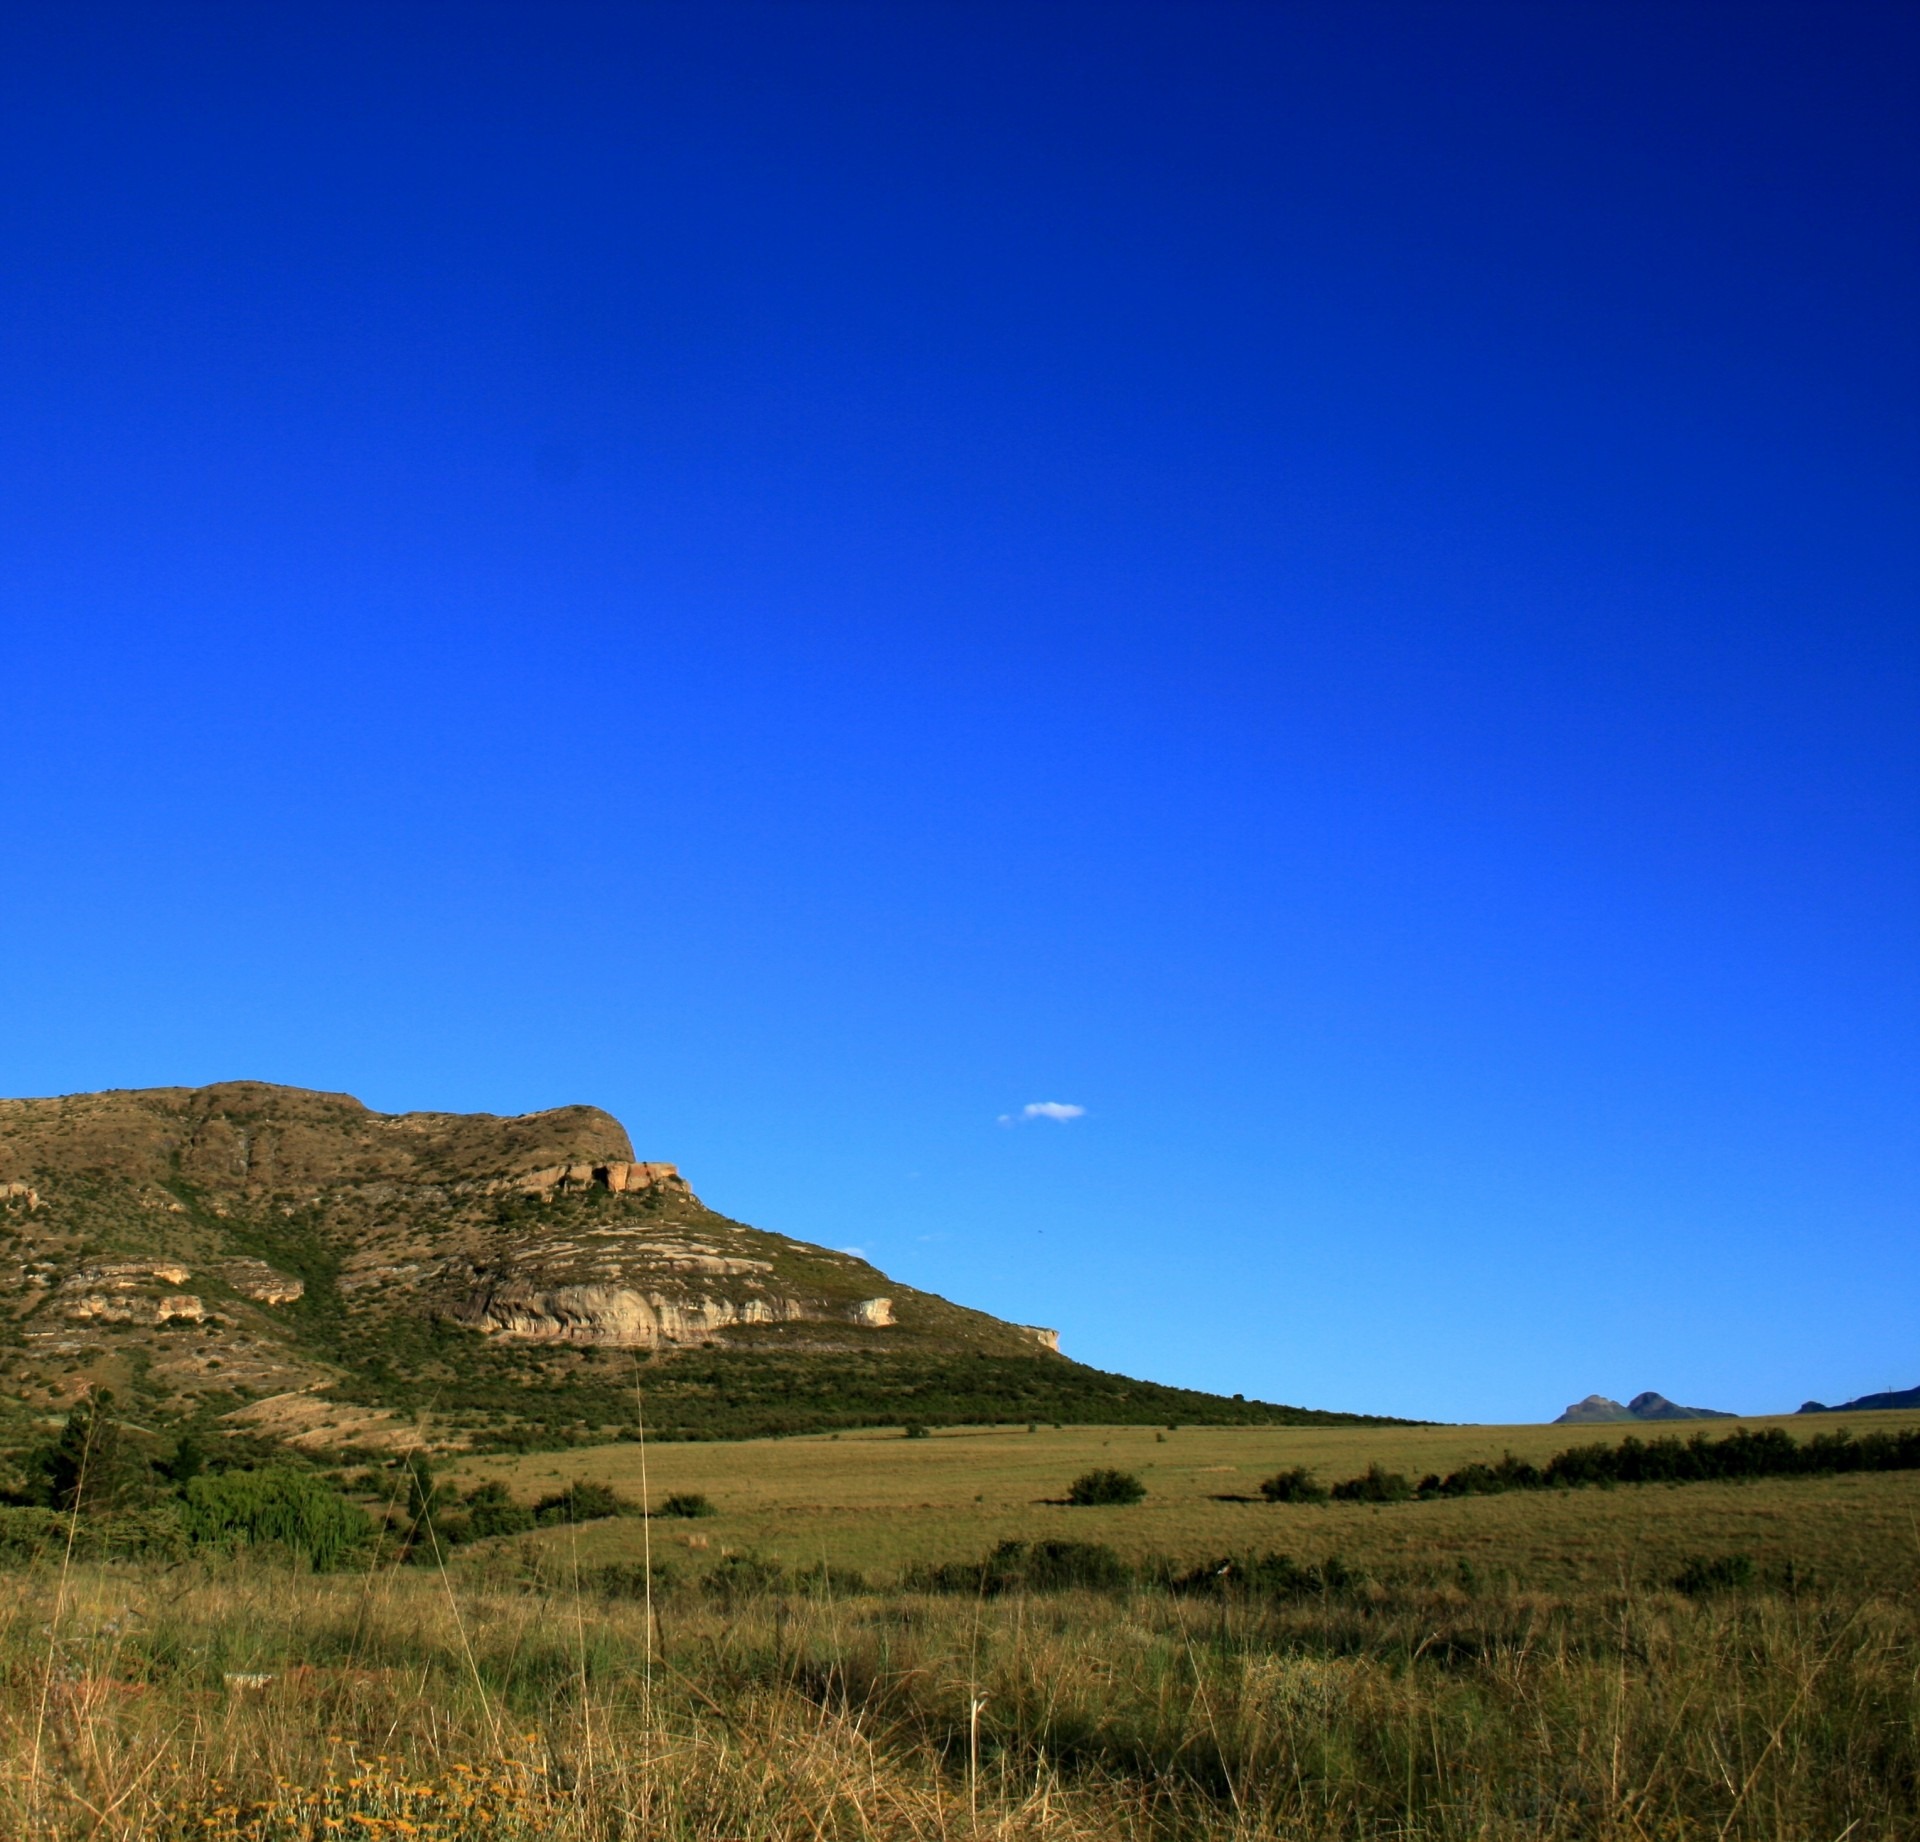
landscape, tree, nature, grass, horizon, wilderness, mountain, cloud, sky, meadow, prairie, hill, dawn, mountain range, dusk, green, slope, rocky, ridge, plain, grassland, plateau, habitat, ecosystem, steppe, earthy, landform, natural environment, geographical feature, mountainous landforms, very blue sky